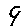
Label: 9